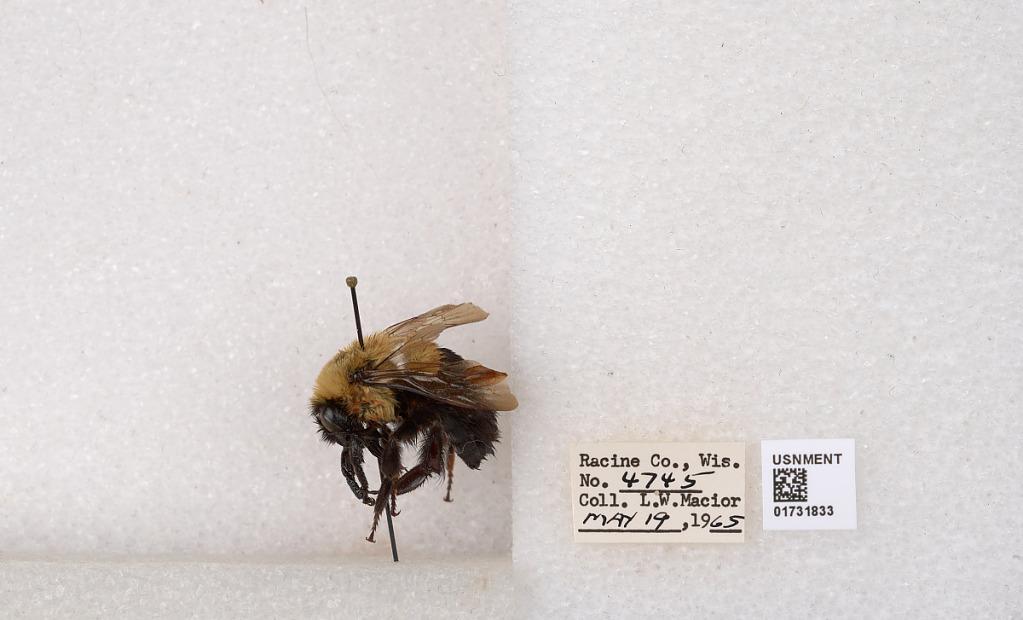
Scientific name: Bombus impatiens Cresson
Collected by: L. Macior
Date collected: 1965-5-19
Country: United States
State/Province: Wisconsin
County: Racine
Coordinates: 42.7299, -87.8123